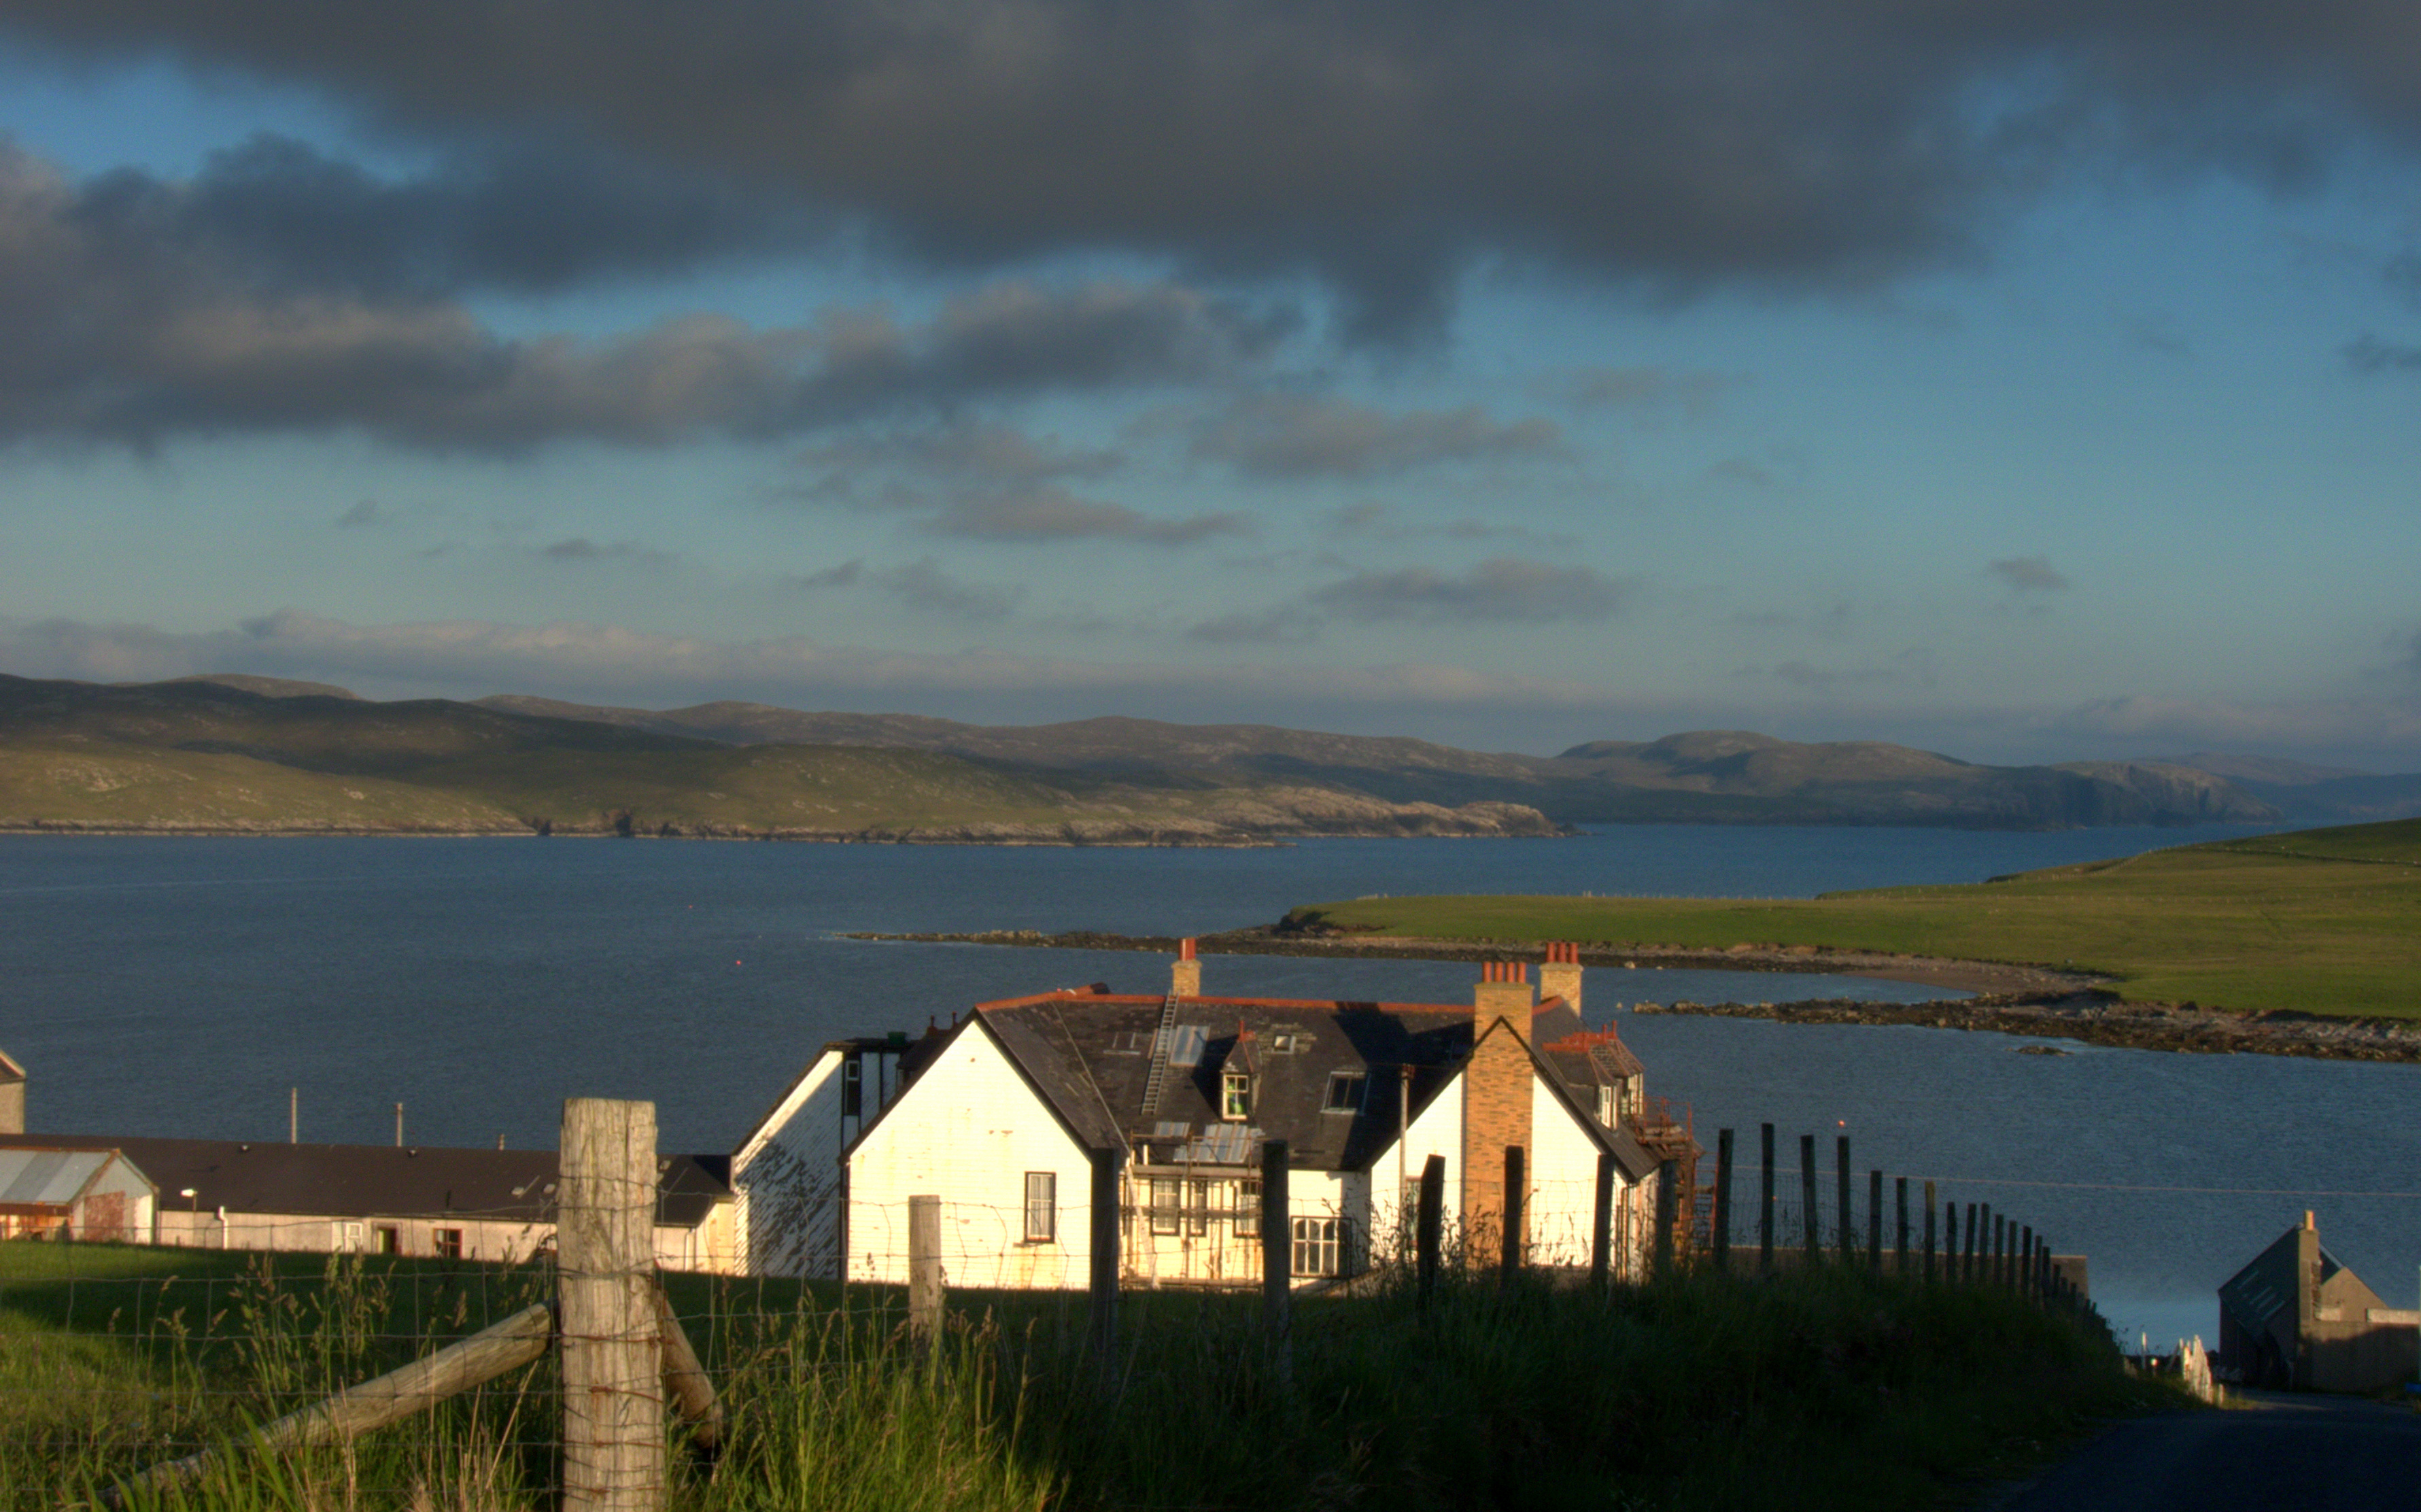
landscape, sea, coast, mountain, cloud, sky, sunset, morning, hill, lake, view, dawn, dusk, evening, reflection, bay, reservoir, loch, shetlandislands, rural area